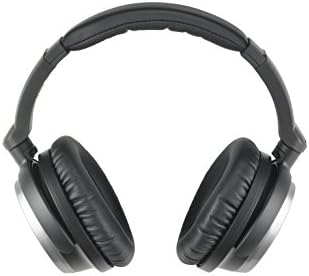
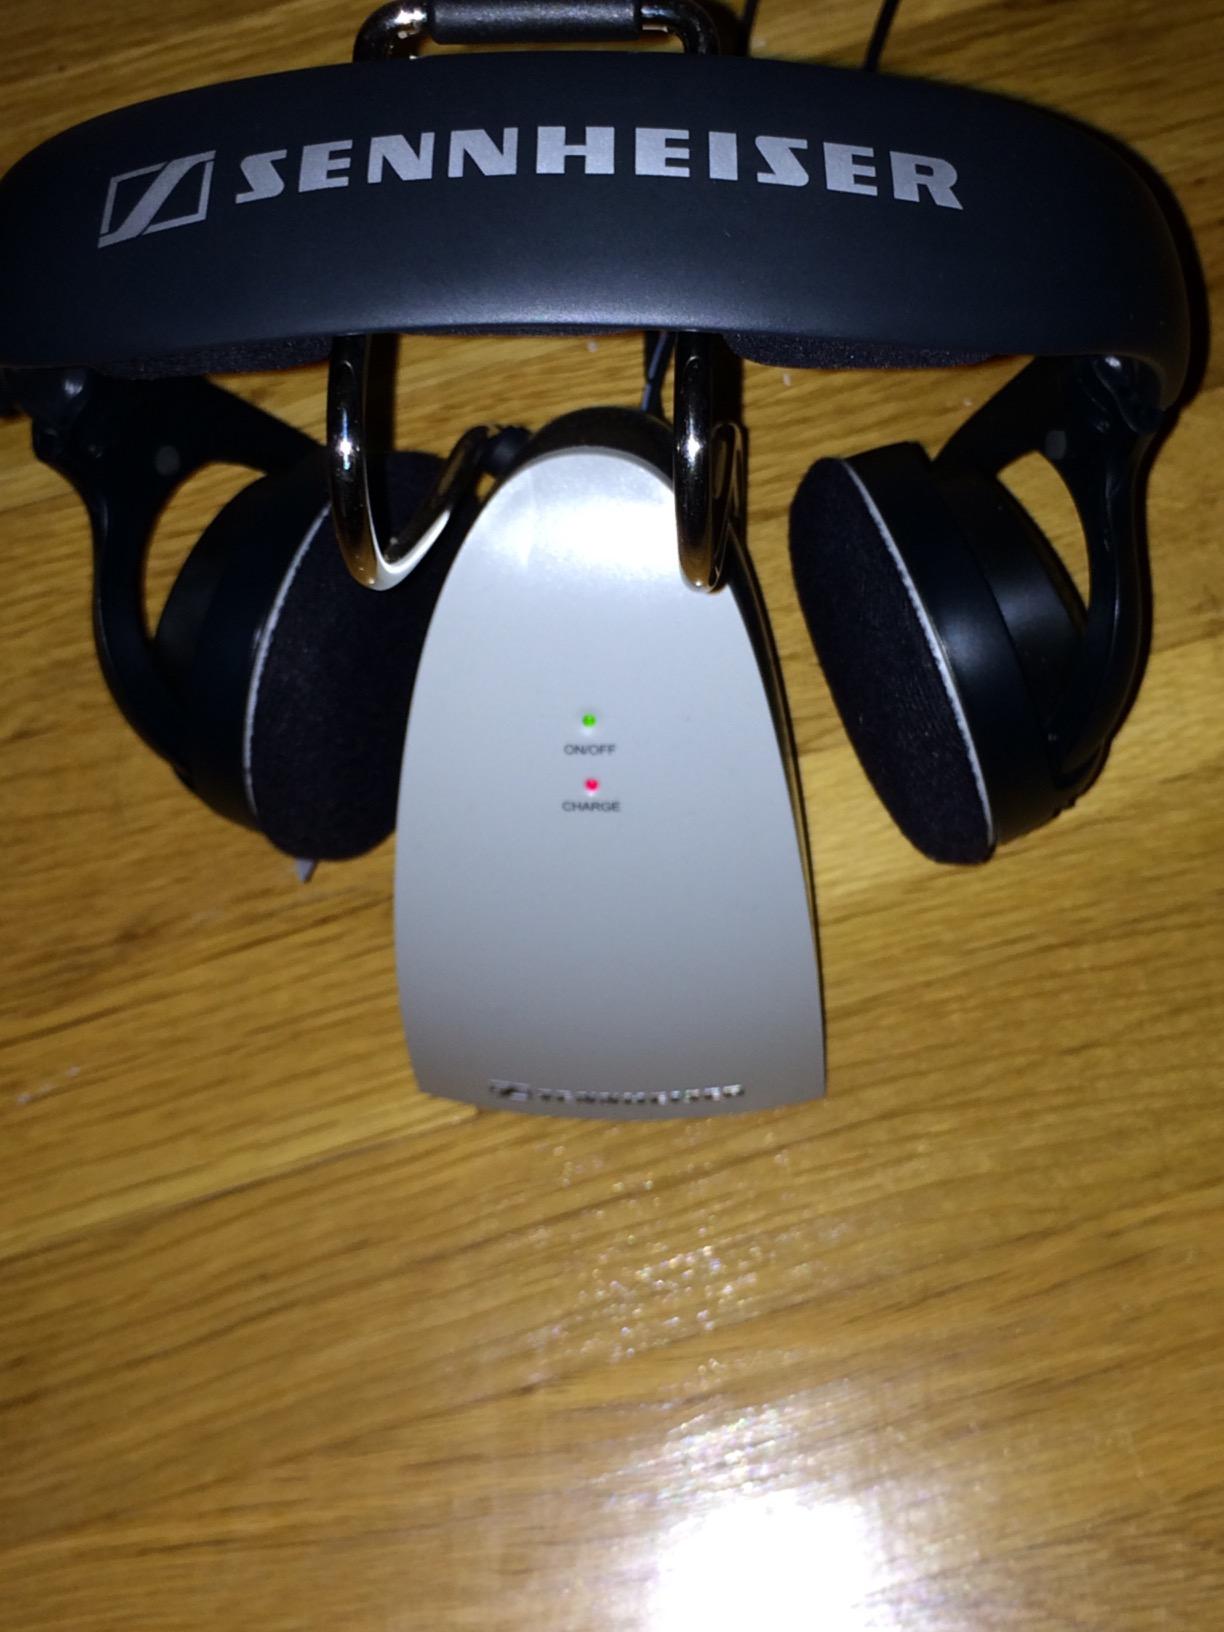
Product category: headphones
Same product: no